Grand Funk Railroad

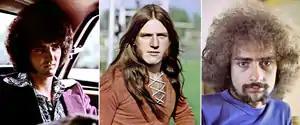
The original trio in 1971. Left to right: Don Brewer, Mark Farner and Mel Schacher.

Grand Funk Railroad (often shortened to Grand Funk) is an American rock band formed in Flint, Michigan, in 1969 by Mark Farner (vocals, guitar, keyboards, harmonica), Don Brewer (drums, vocals) and Mel Schacher (bass). The band achieved peak popularity and success during the 1970s with hit songs such as "We're an American Band", "I'm Your Captain (Closer to Home)", "Some Kind of Wonderful" (a cover of Soul Brothers Six), "Walk Like a Man", "The Loco-Motion" (a cover of Little Eva), "Bad Time" and "Inside Looking Out" (a cover of the Animals). Grand Funk released six platinum and seven gold-certified albums between their recording debut in 1969 and their first disbandment in 1976.